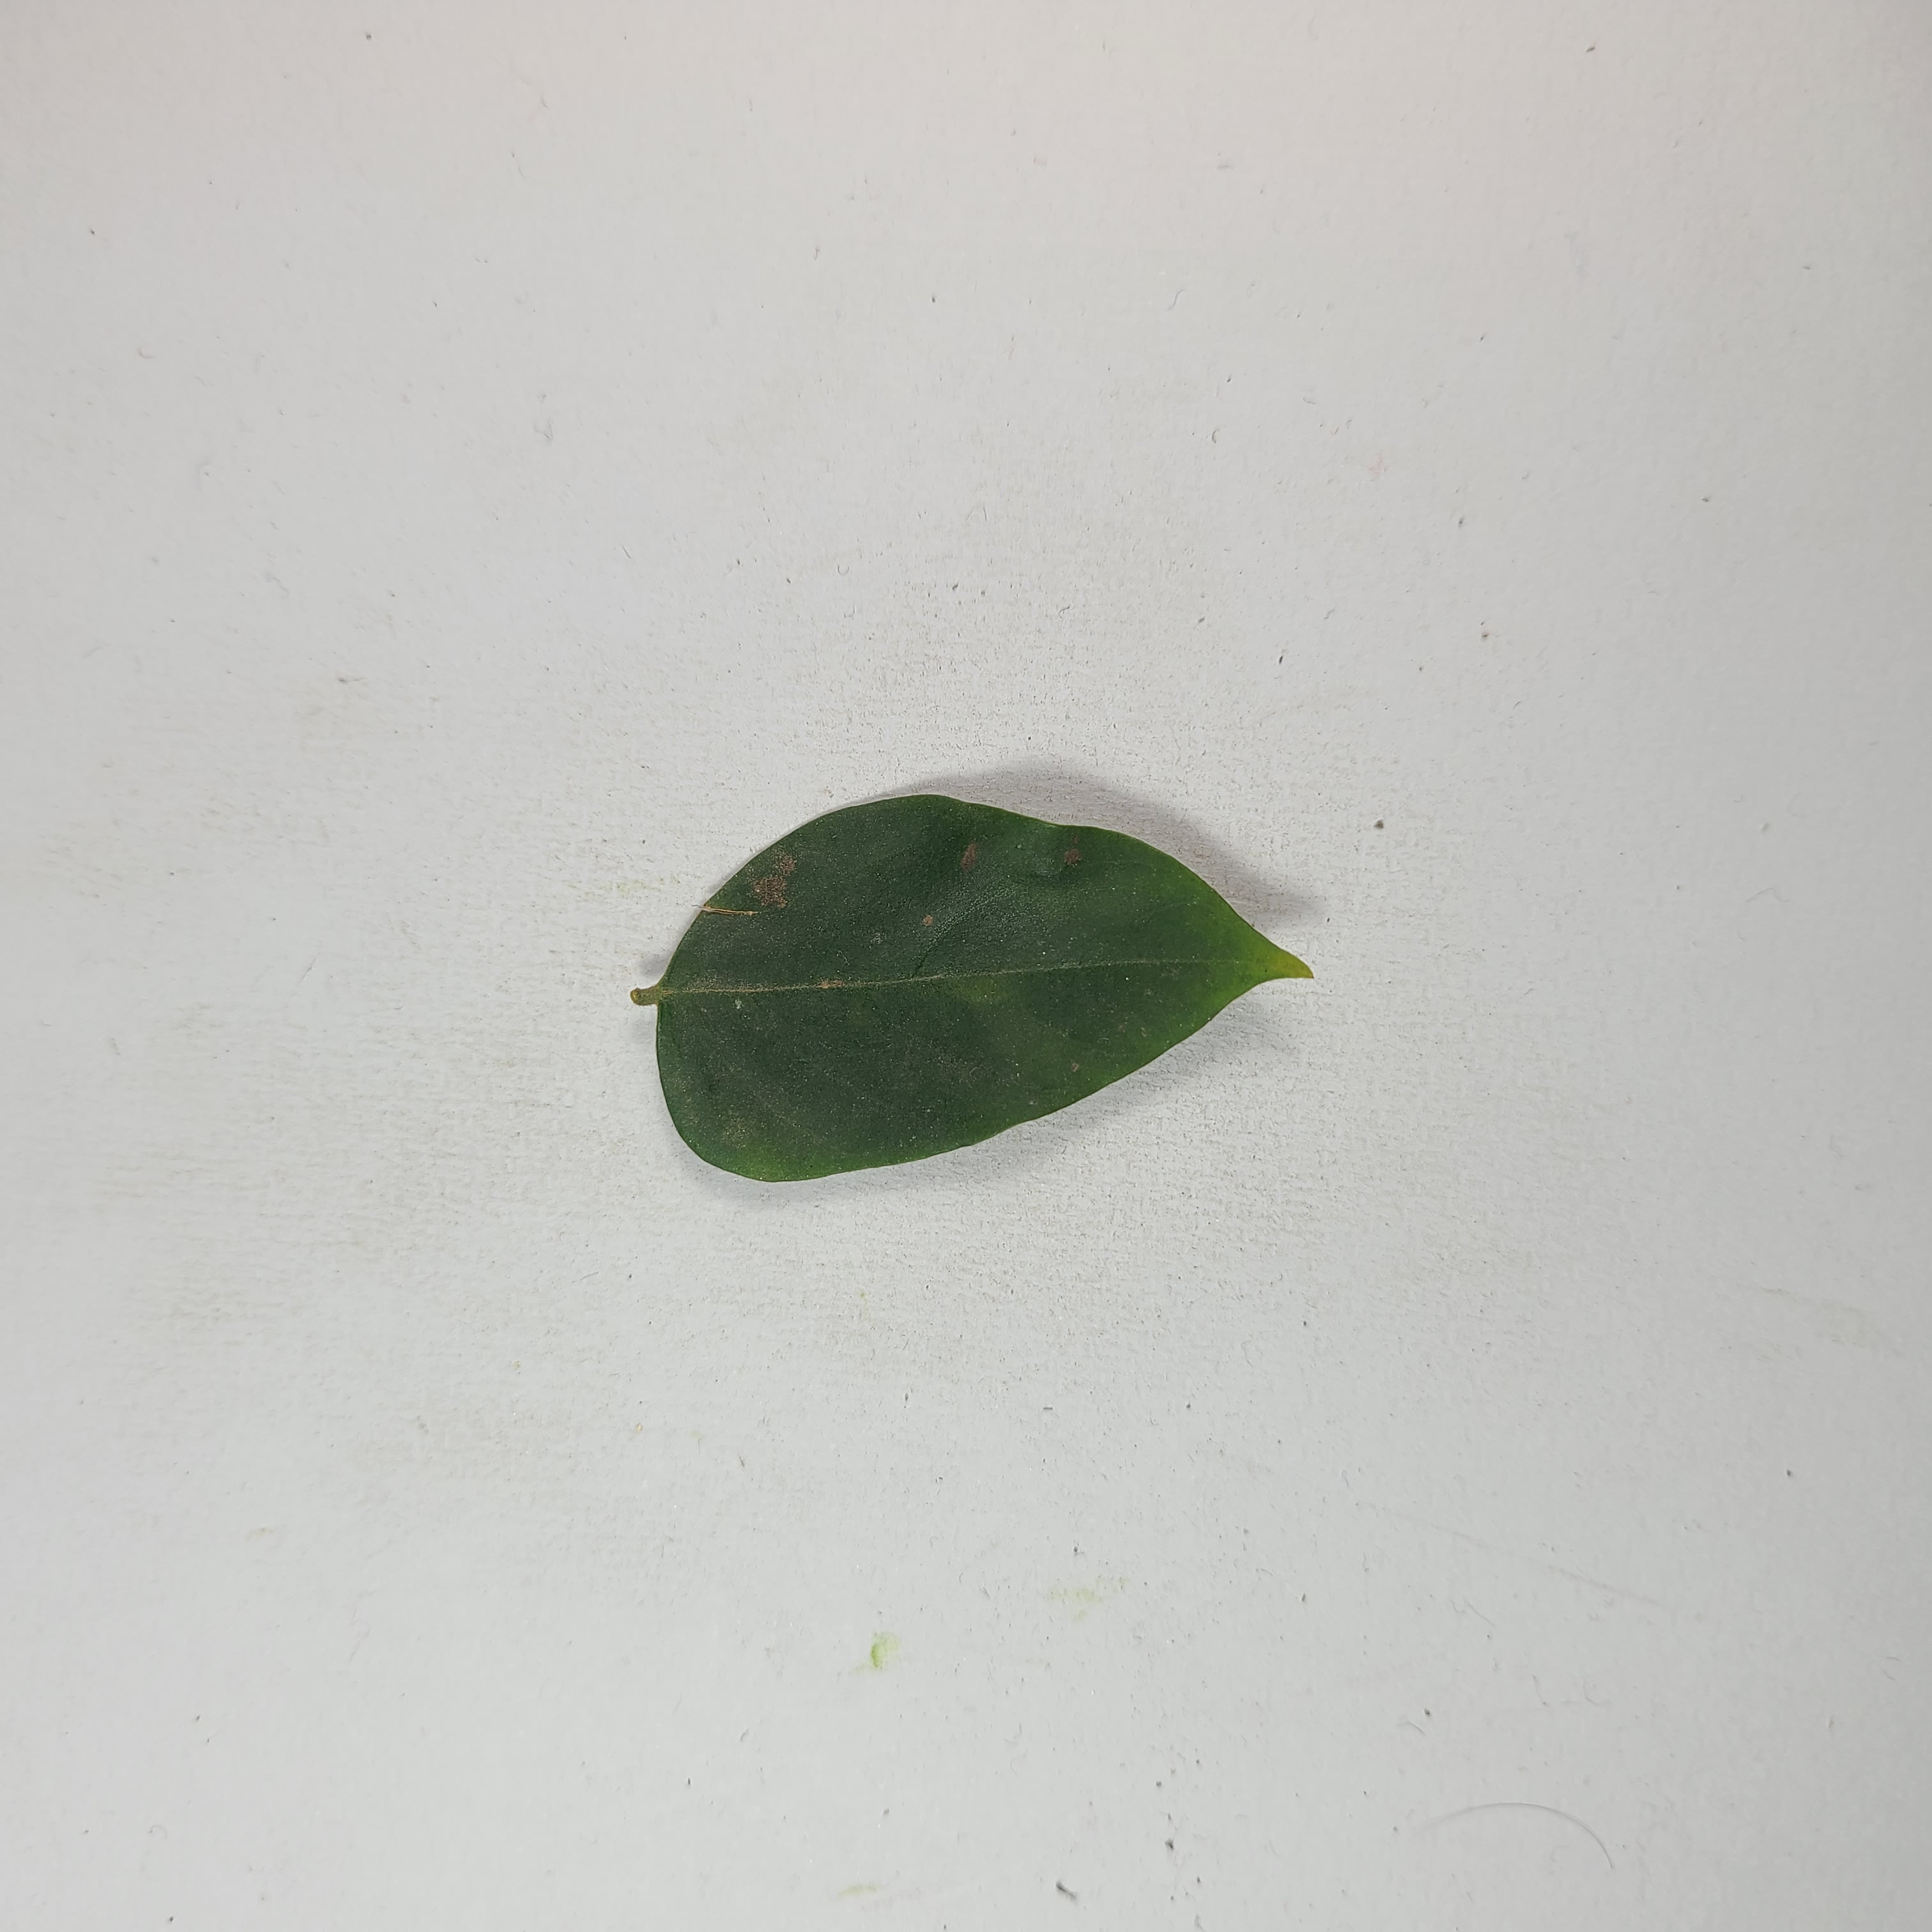
Label: Healthy Leaves